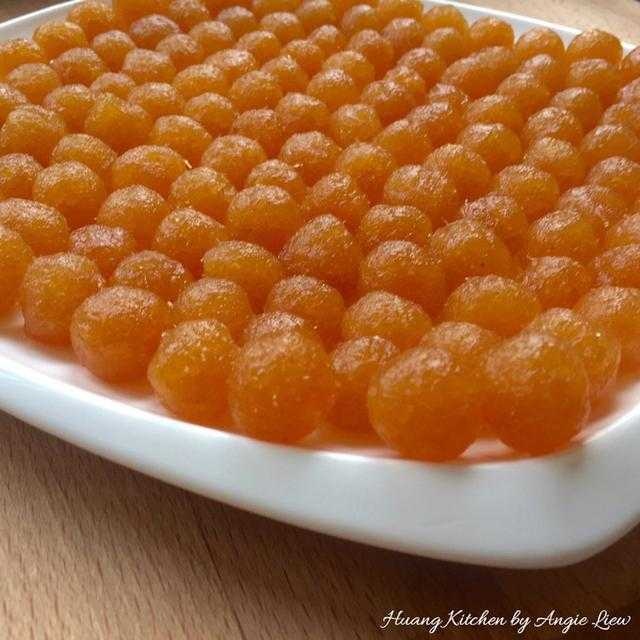
Label: Pineapple